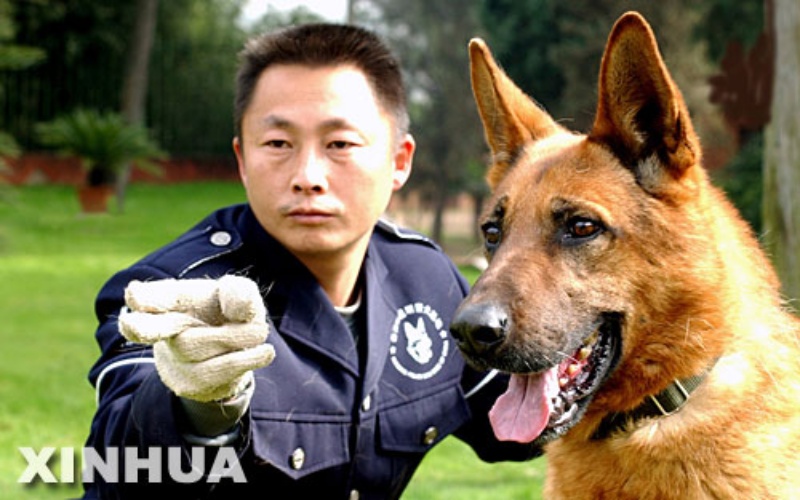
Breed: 258-n000104-Black_sable